Carlo Maderno

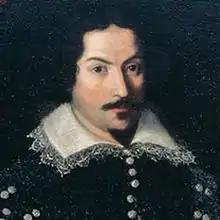
An anonymous portrait of Carlo Maderno

Carlo Maderno or Maderna (1556 – 31 January 1629) was an Italian architect, born in today's Ticino, Switzerland, who is remembered as one of the fathers of Baroque architecture. His façades of Santa Susanna, St. Peter's Basilica, and Sant'Andrea della Valle were of key importance in the evolution of the Italian Baroque. He often is referred to as the brother of sculptor Stefano Maderno, but this is not universally agreed upon.